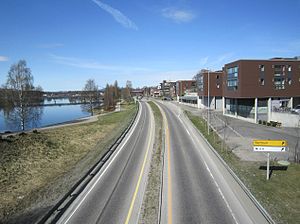
Riksvei 2
Riksvei 2 (tidligere riksvei 20) ved Elverum
Riksvei 2 er en riksvei i Innlandet fylke i Norge. Den går langs floden Glommas østside fra Elverum til Kongsvinger, og derefter videre mod landgrænsen til Sverige. Fra Kongsvinger går vejen mod syd til Sigernessjøen, for så at passere Matrand og Skotterud, før den går mod sydøst forbi Magnor og ender ved grænsen til Sverige ved Morokulien i Eidskog kommune. I Sverige fortsætter vejen som Riksväg 61 gennem Eda, Arvika og Kil kommuner til Karlstad. Grænseovergangen ved Morokulien er efter Svinesund den mest trafikerede grænseovergang mellem Norge og Sverige.